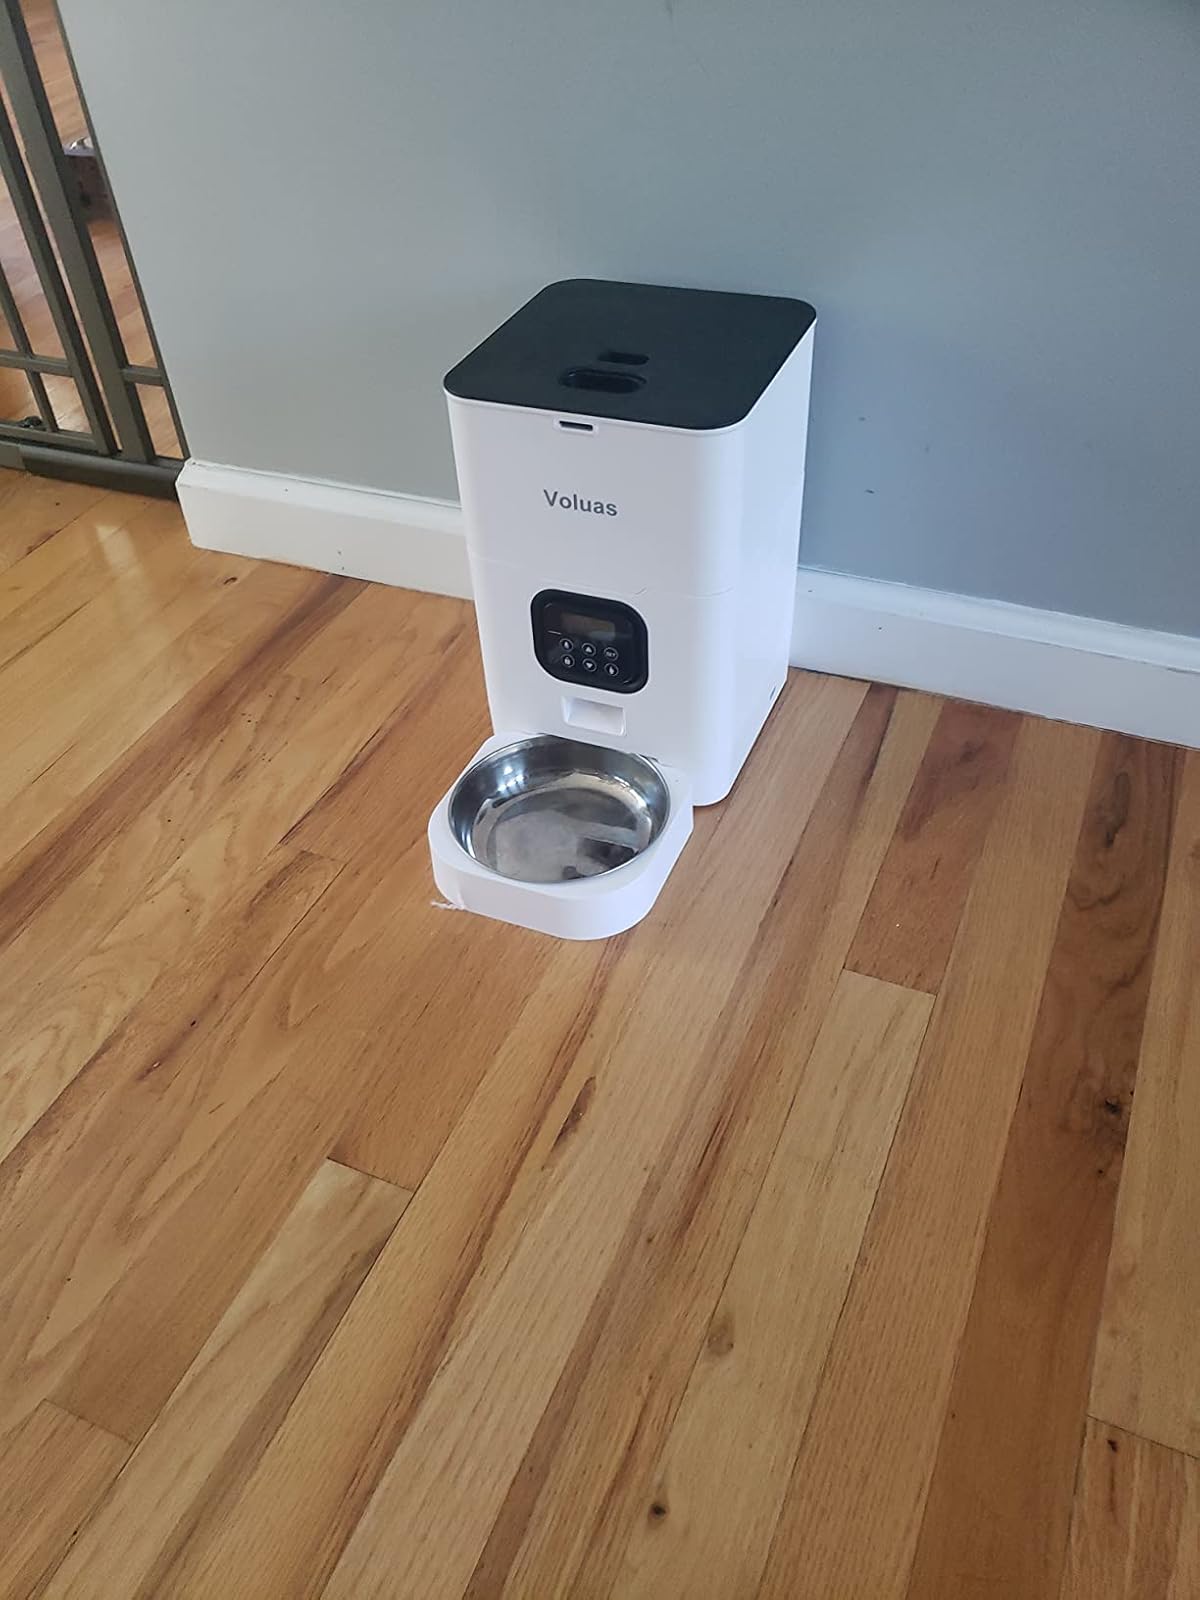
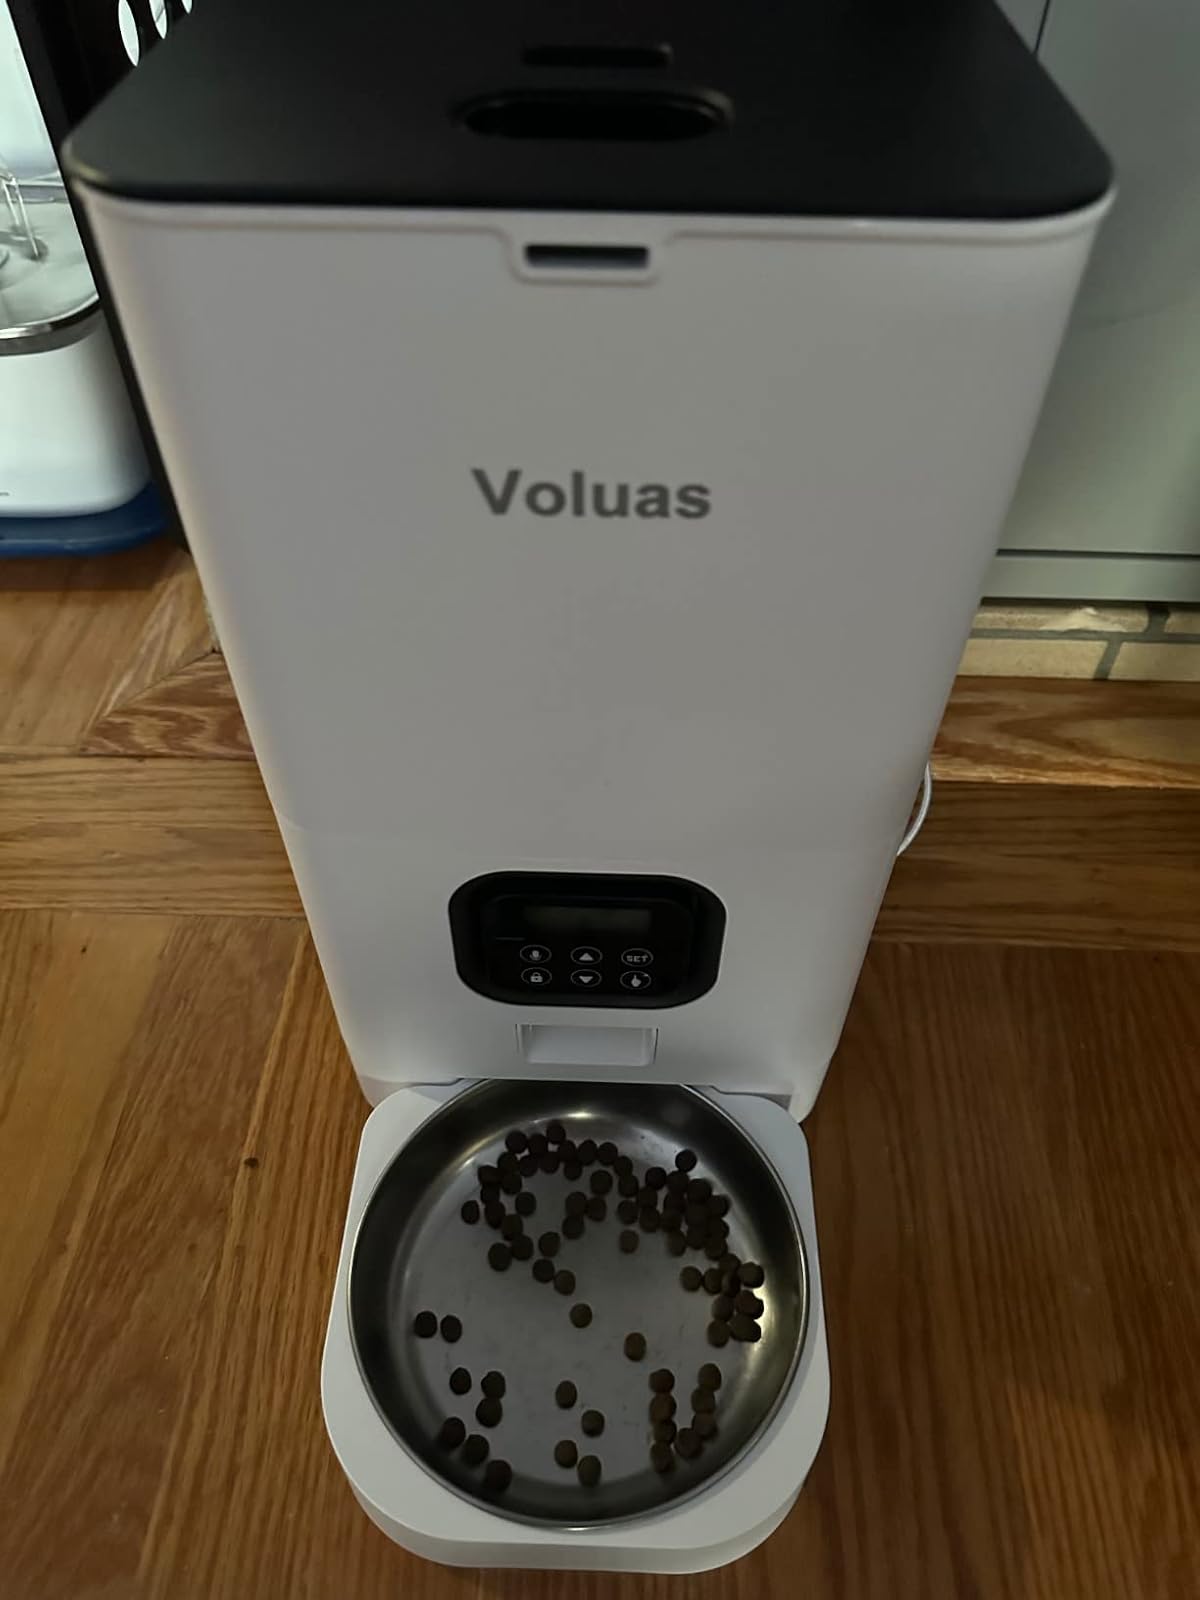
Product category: items_feeder
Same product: yes